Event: Ecuador Earthquake
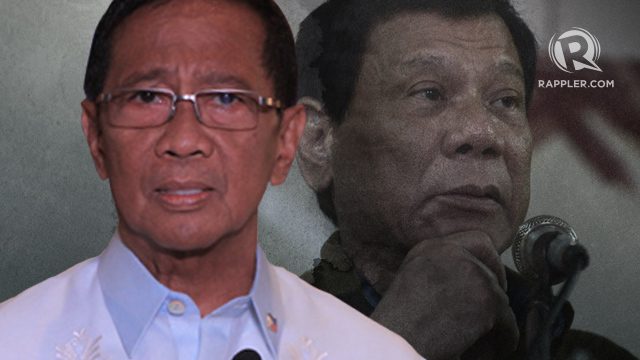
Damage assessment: no_damage